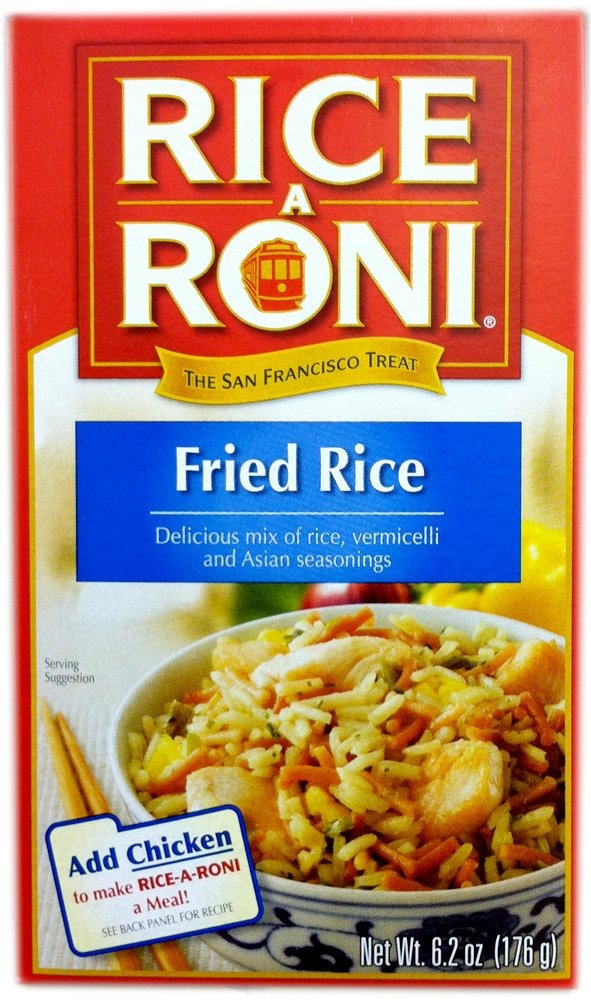
Item Name: Rice-A-Roni Asian FRIED RICE 6.2oz (2 pack)
Value: 12.4
Unit: Ounce

Price: 1.51